Dominican Republic–Haiti relations

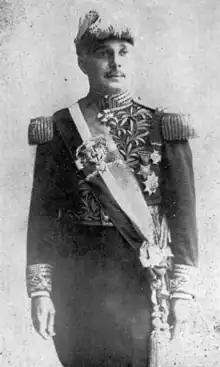
Rafael Trujillo, president of the Dominican Republic from 1930 to 1961

At sea, the Dominican schooners "Maria Chica" (3 guns), commanded by Juan Bautista Maggiolo, and the "Separación Dominicana" (5 guns), commanded by Juan Bautista Cambiaso, defeated a Haitian brigantine "Pandora" (4 guns) plus the schooners "Le signifie" and "La Mouche" off the coast of Azua on April 15, sinking all three enemy warships and killing all the Haitian sailors without losing any of their ships.